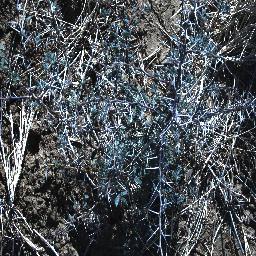
Label: prickly_acacia